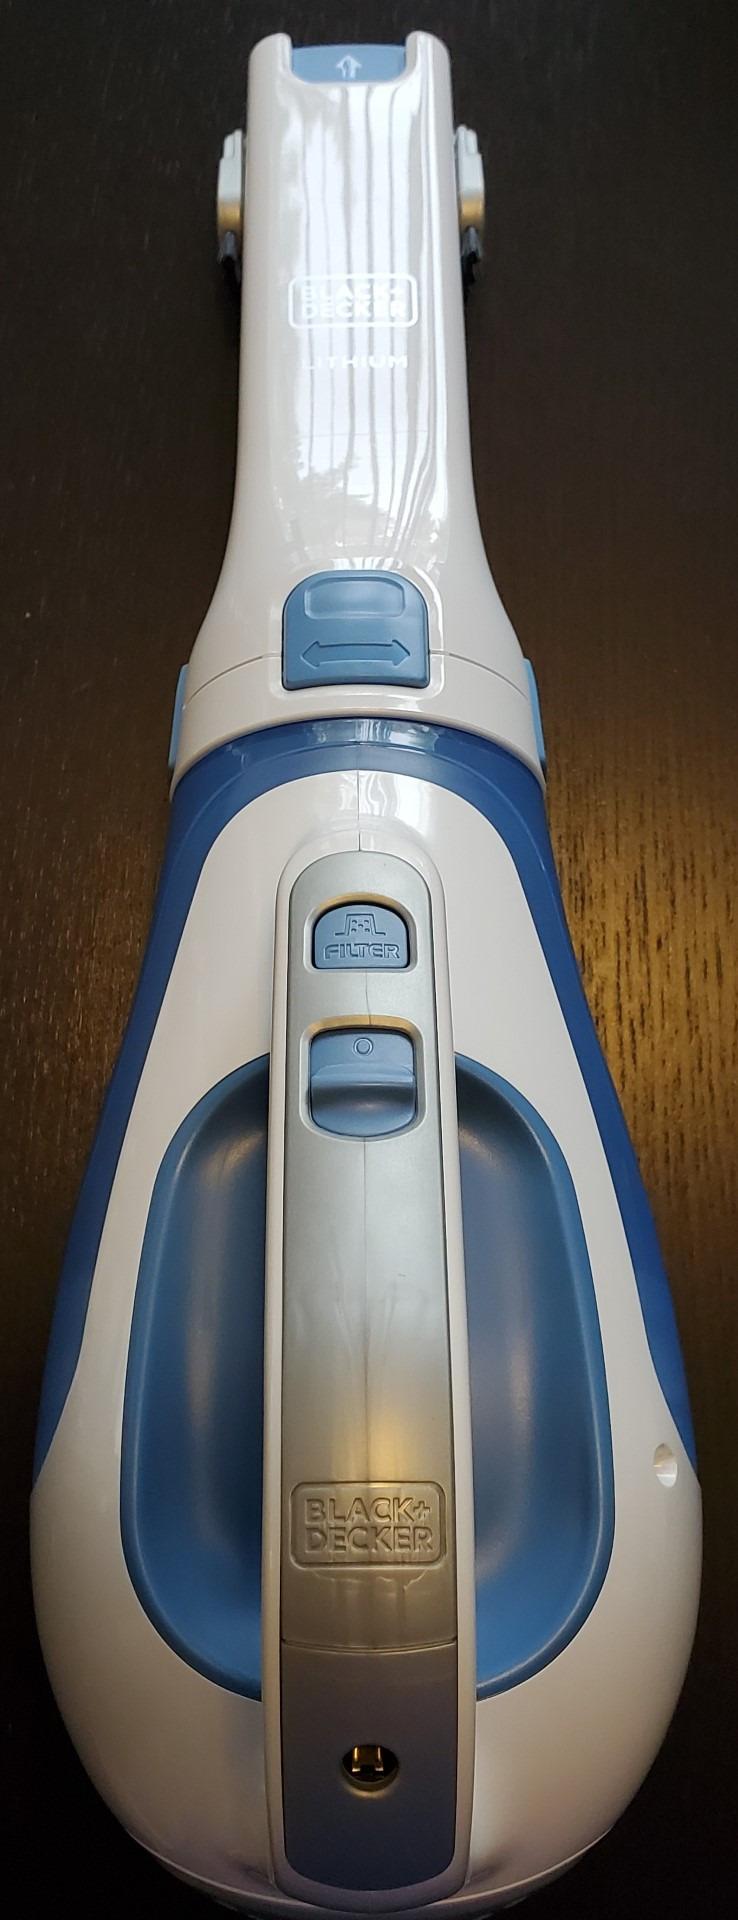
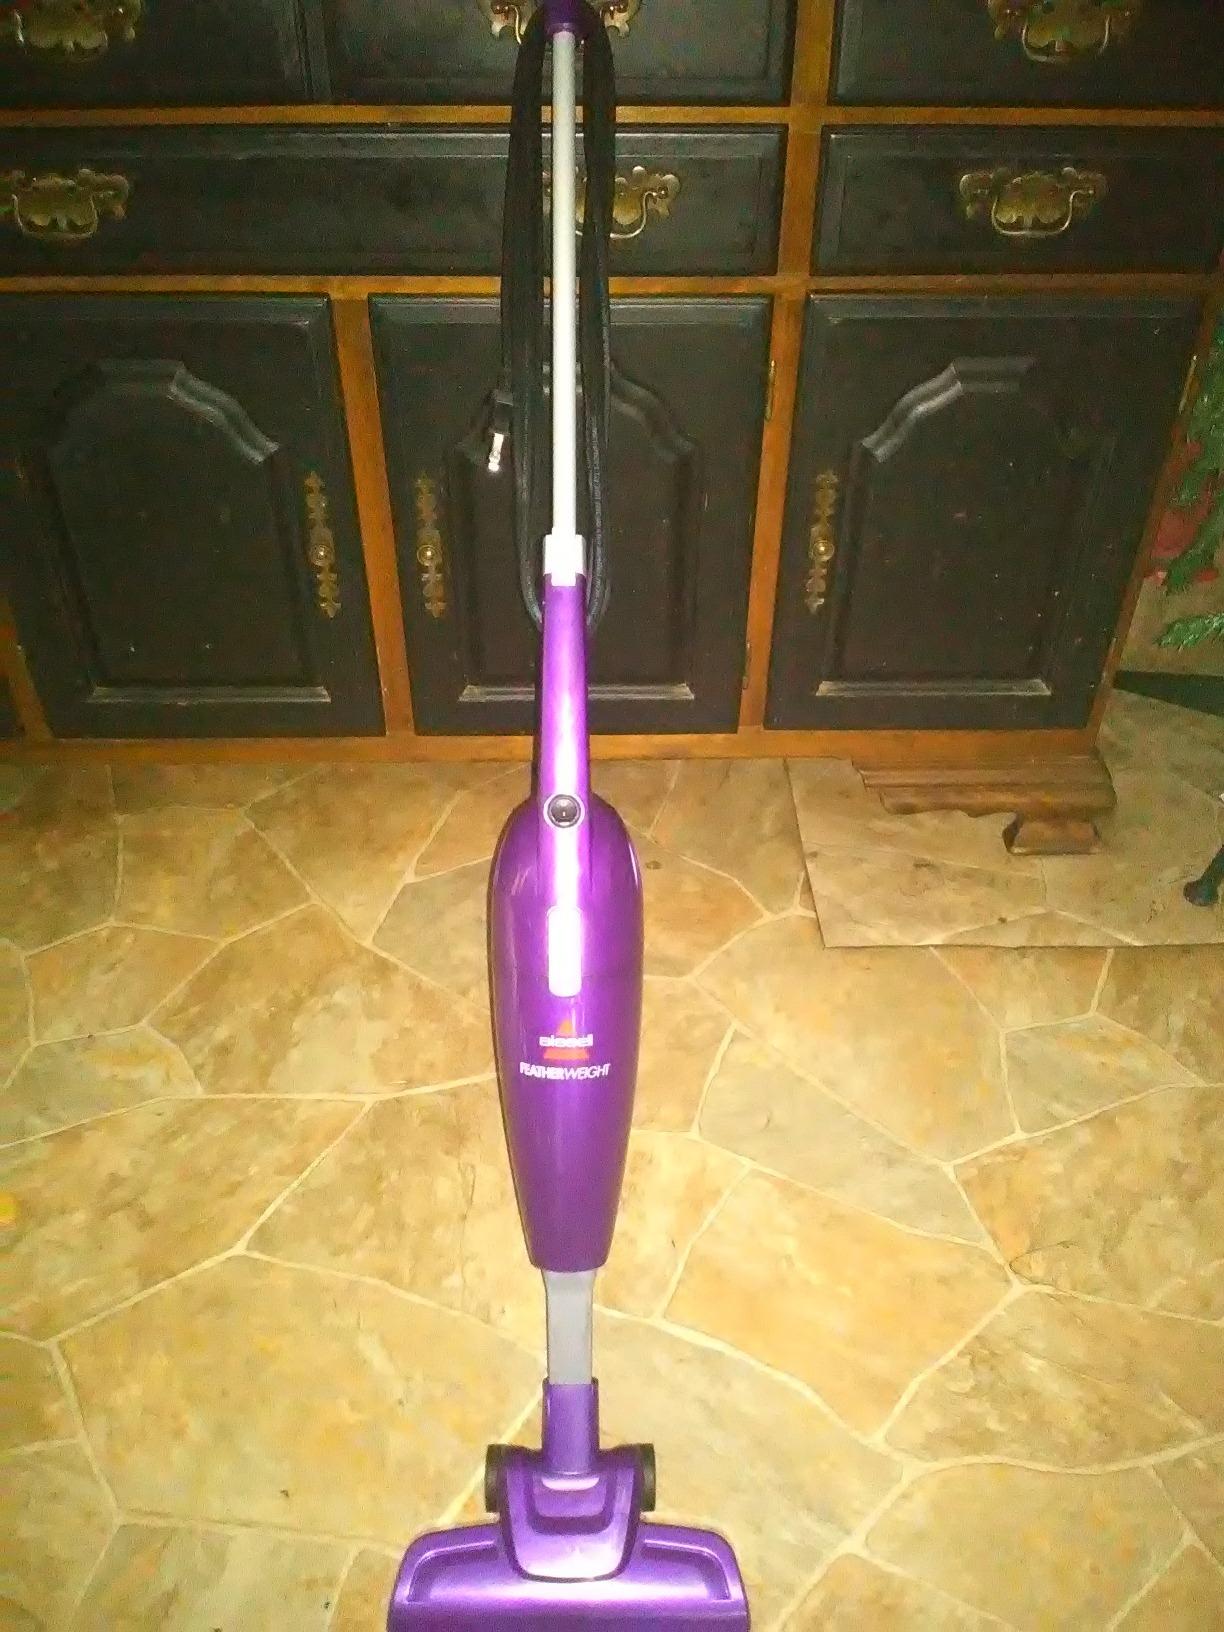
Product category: items_vacuum
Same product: no